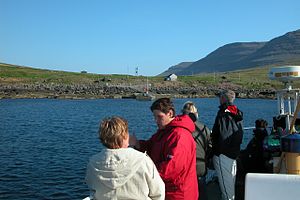
Svínoy / Turisme
Landingspladsen ved Yvir á Dal
Svínoy er en færøsk ø i Norderøernes region. Svínoy bygd er den eneste bygd på øen. Navnet kommer fra en myte om nogle grise som svømmede fra en anden ø til Svínoy. Der har dog aldrig været nogen form for svineavl på øen.